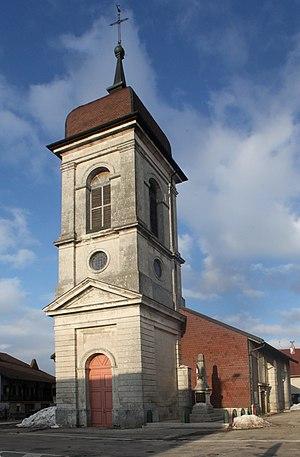
L'église de Sainte-Colombe (Doubs).